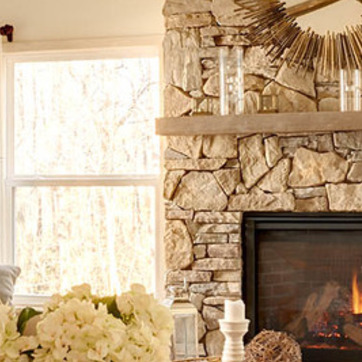
Material: stone